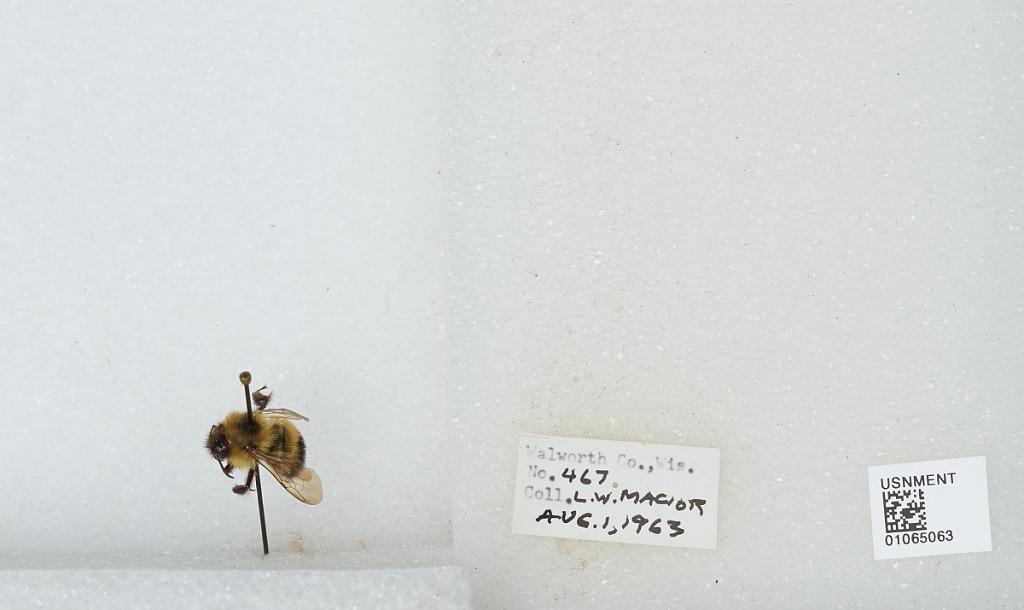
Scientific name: Bombus (Bombus) affinis Cresson
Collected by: L. Macior
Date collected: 1963-8-1
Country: United States
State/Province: Wisconsin
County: Walworth
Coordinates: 42.67, -88.54